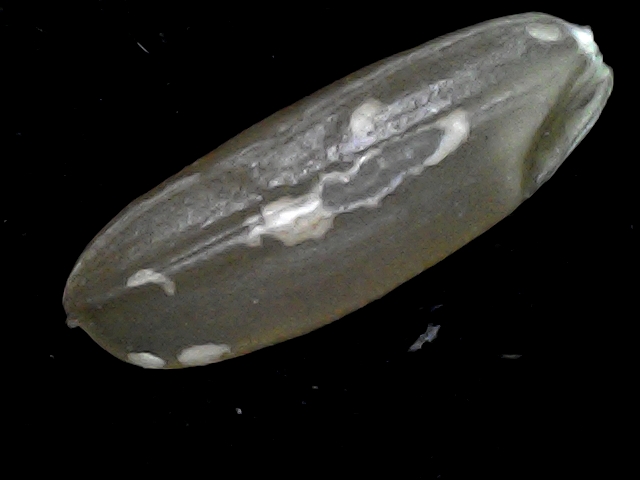
Rice variety: BR23